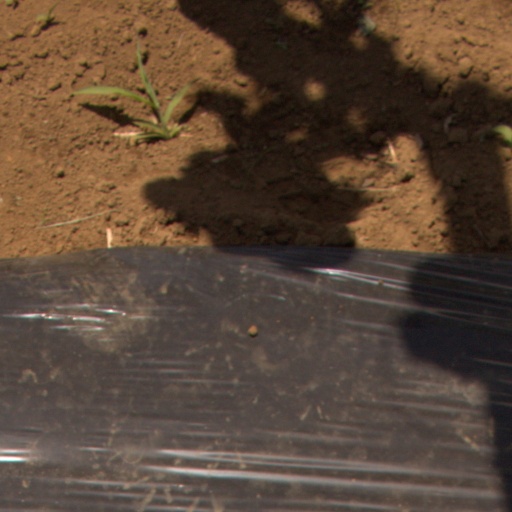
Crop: Jerusalem artichoke